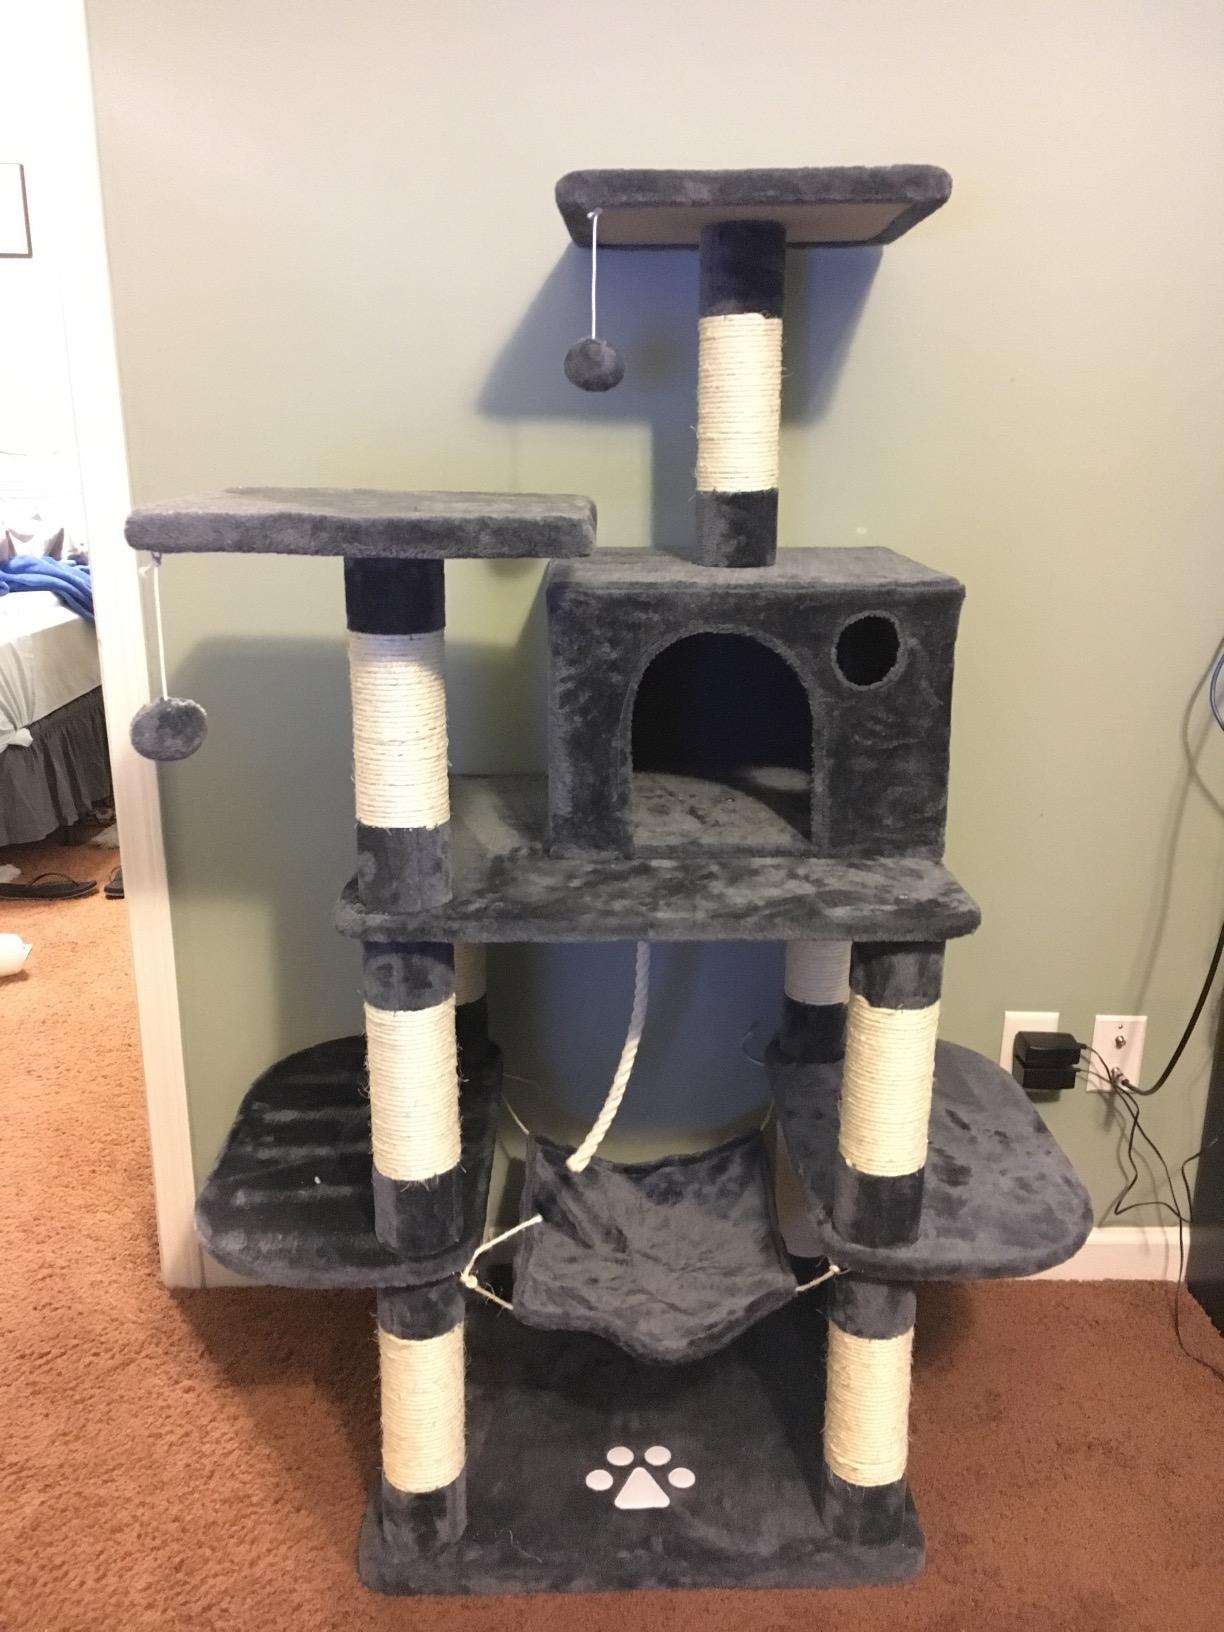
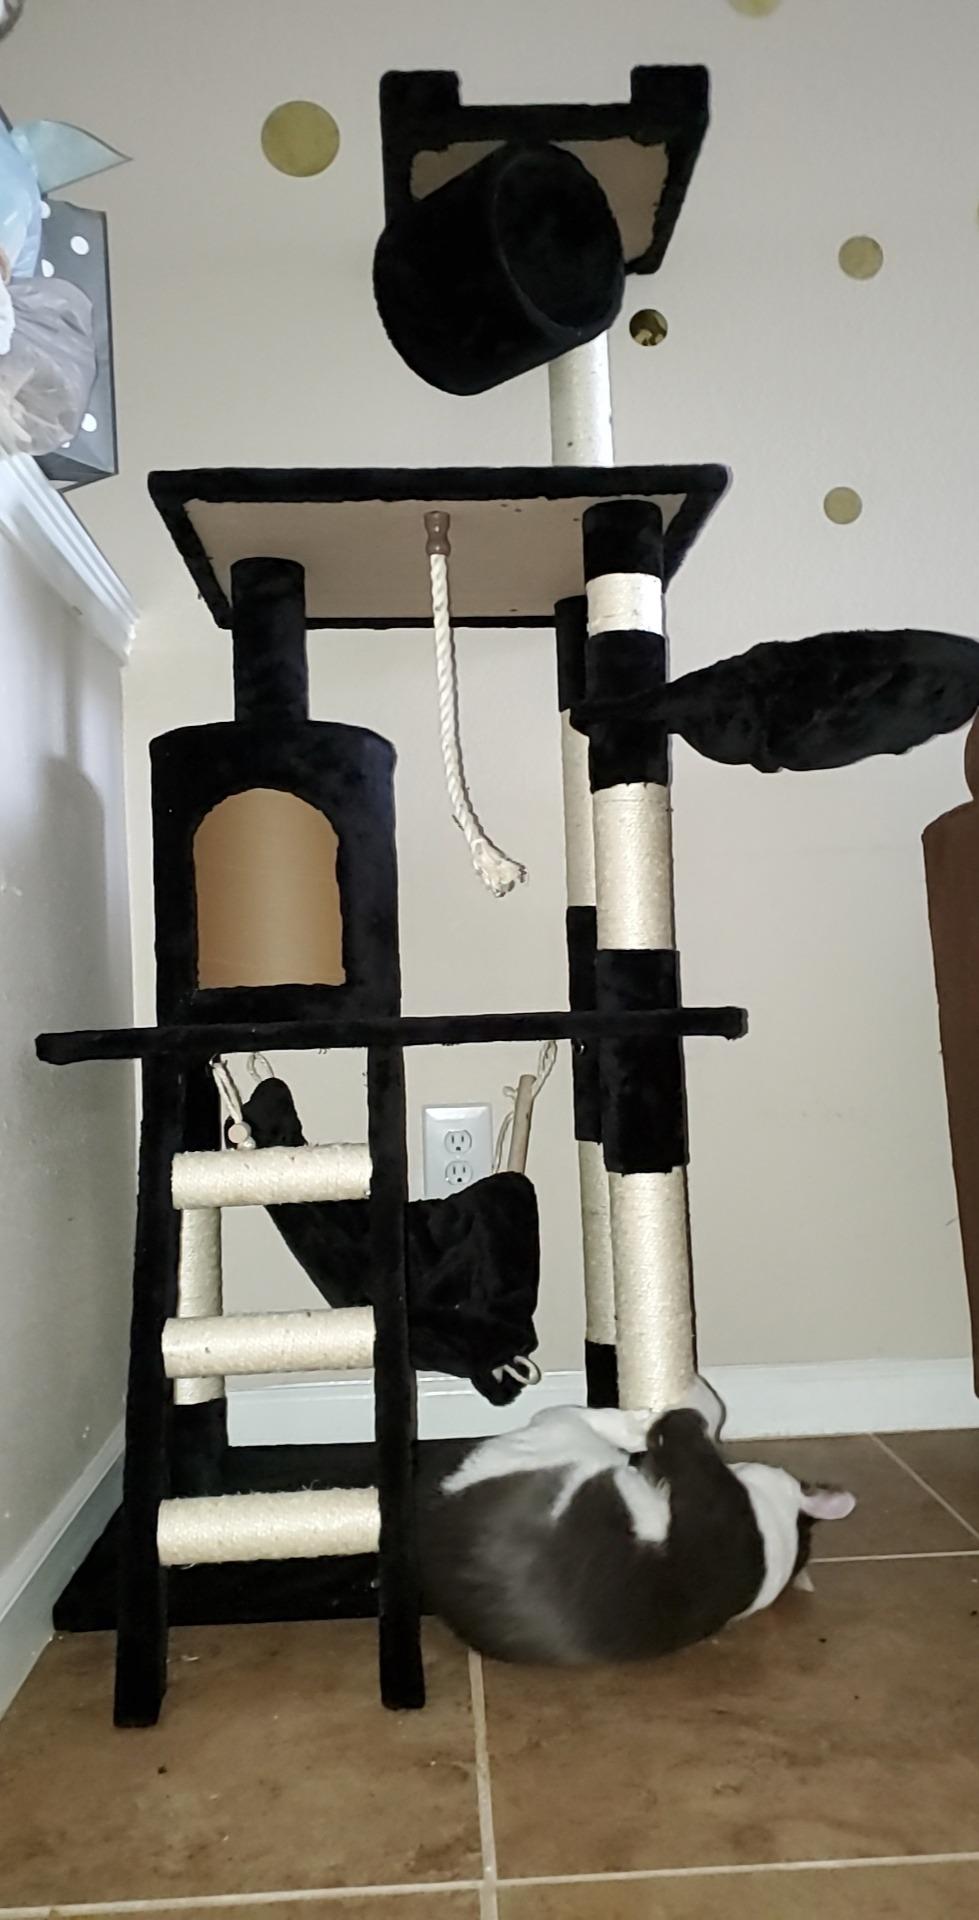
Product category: items_cat tree
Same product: no